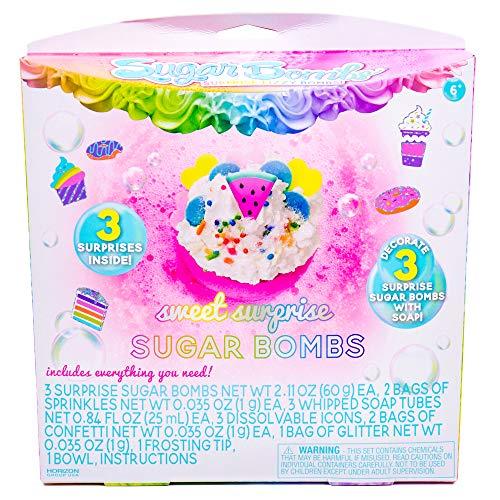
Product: Sugar Bombs by Horizon Group USA. Design & Decorate 3 Sweet Treat Themed Fizzing Bombs. Fizz in Bowl to Revel Hidden Surprise Gift. Whipped Soap, Sprinkles, Surprise Gift & Bowl Included, Sweet Treat
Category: Toys & Games | Novelty & Gag Toys
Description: Reveal fun surprises: drop your sugar bomb in the included bowl and watch as the bomb fizzes and dissolves, revealing a fun surprise in each bomb.
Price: $18.65
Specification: ProductDimensions:9.5x2.4x9.8inches|ItemWeight:13.6ounces|ShippingWeight:13.6ounces(Viewshippingratesandpolicies)|ASIN:B07KK85VXV|Itemmodelnumber:B07KK85VXV|Manufacturerrecommendedage:6yearsandup